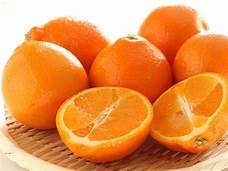
Label: mandarine